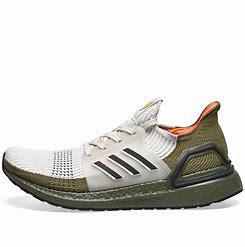
Brand: Adidas
Model: Ultra Boost 19